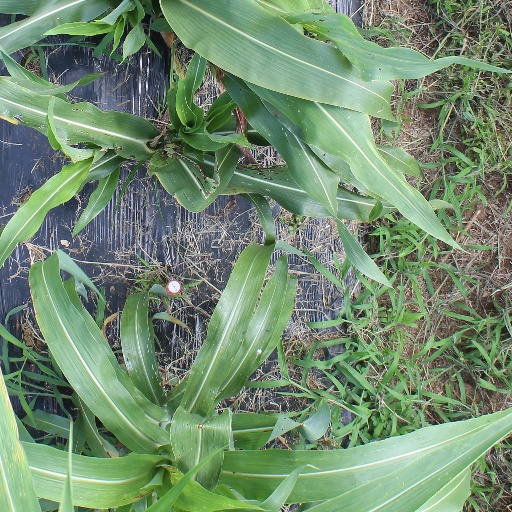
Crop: sorghum